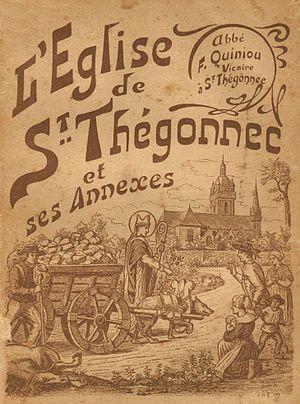
Couverture du livre
Saint-Thégonnec [sɛ̃tegɔnɛk] est une ancienne commune du département du Finistère, dans la région Bretagne, en France, fusionnée à partir du 1ᵉʳ janvier 2016 avec Loc-Eguiner-Saint-Thégonnec pour former la commune de Saint-Thégonnec Loc-Eguiner.